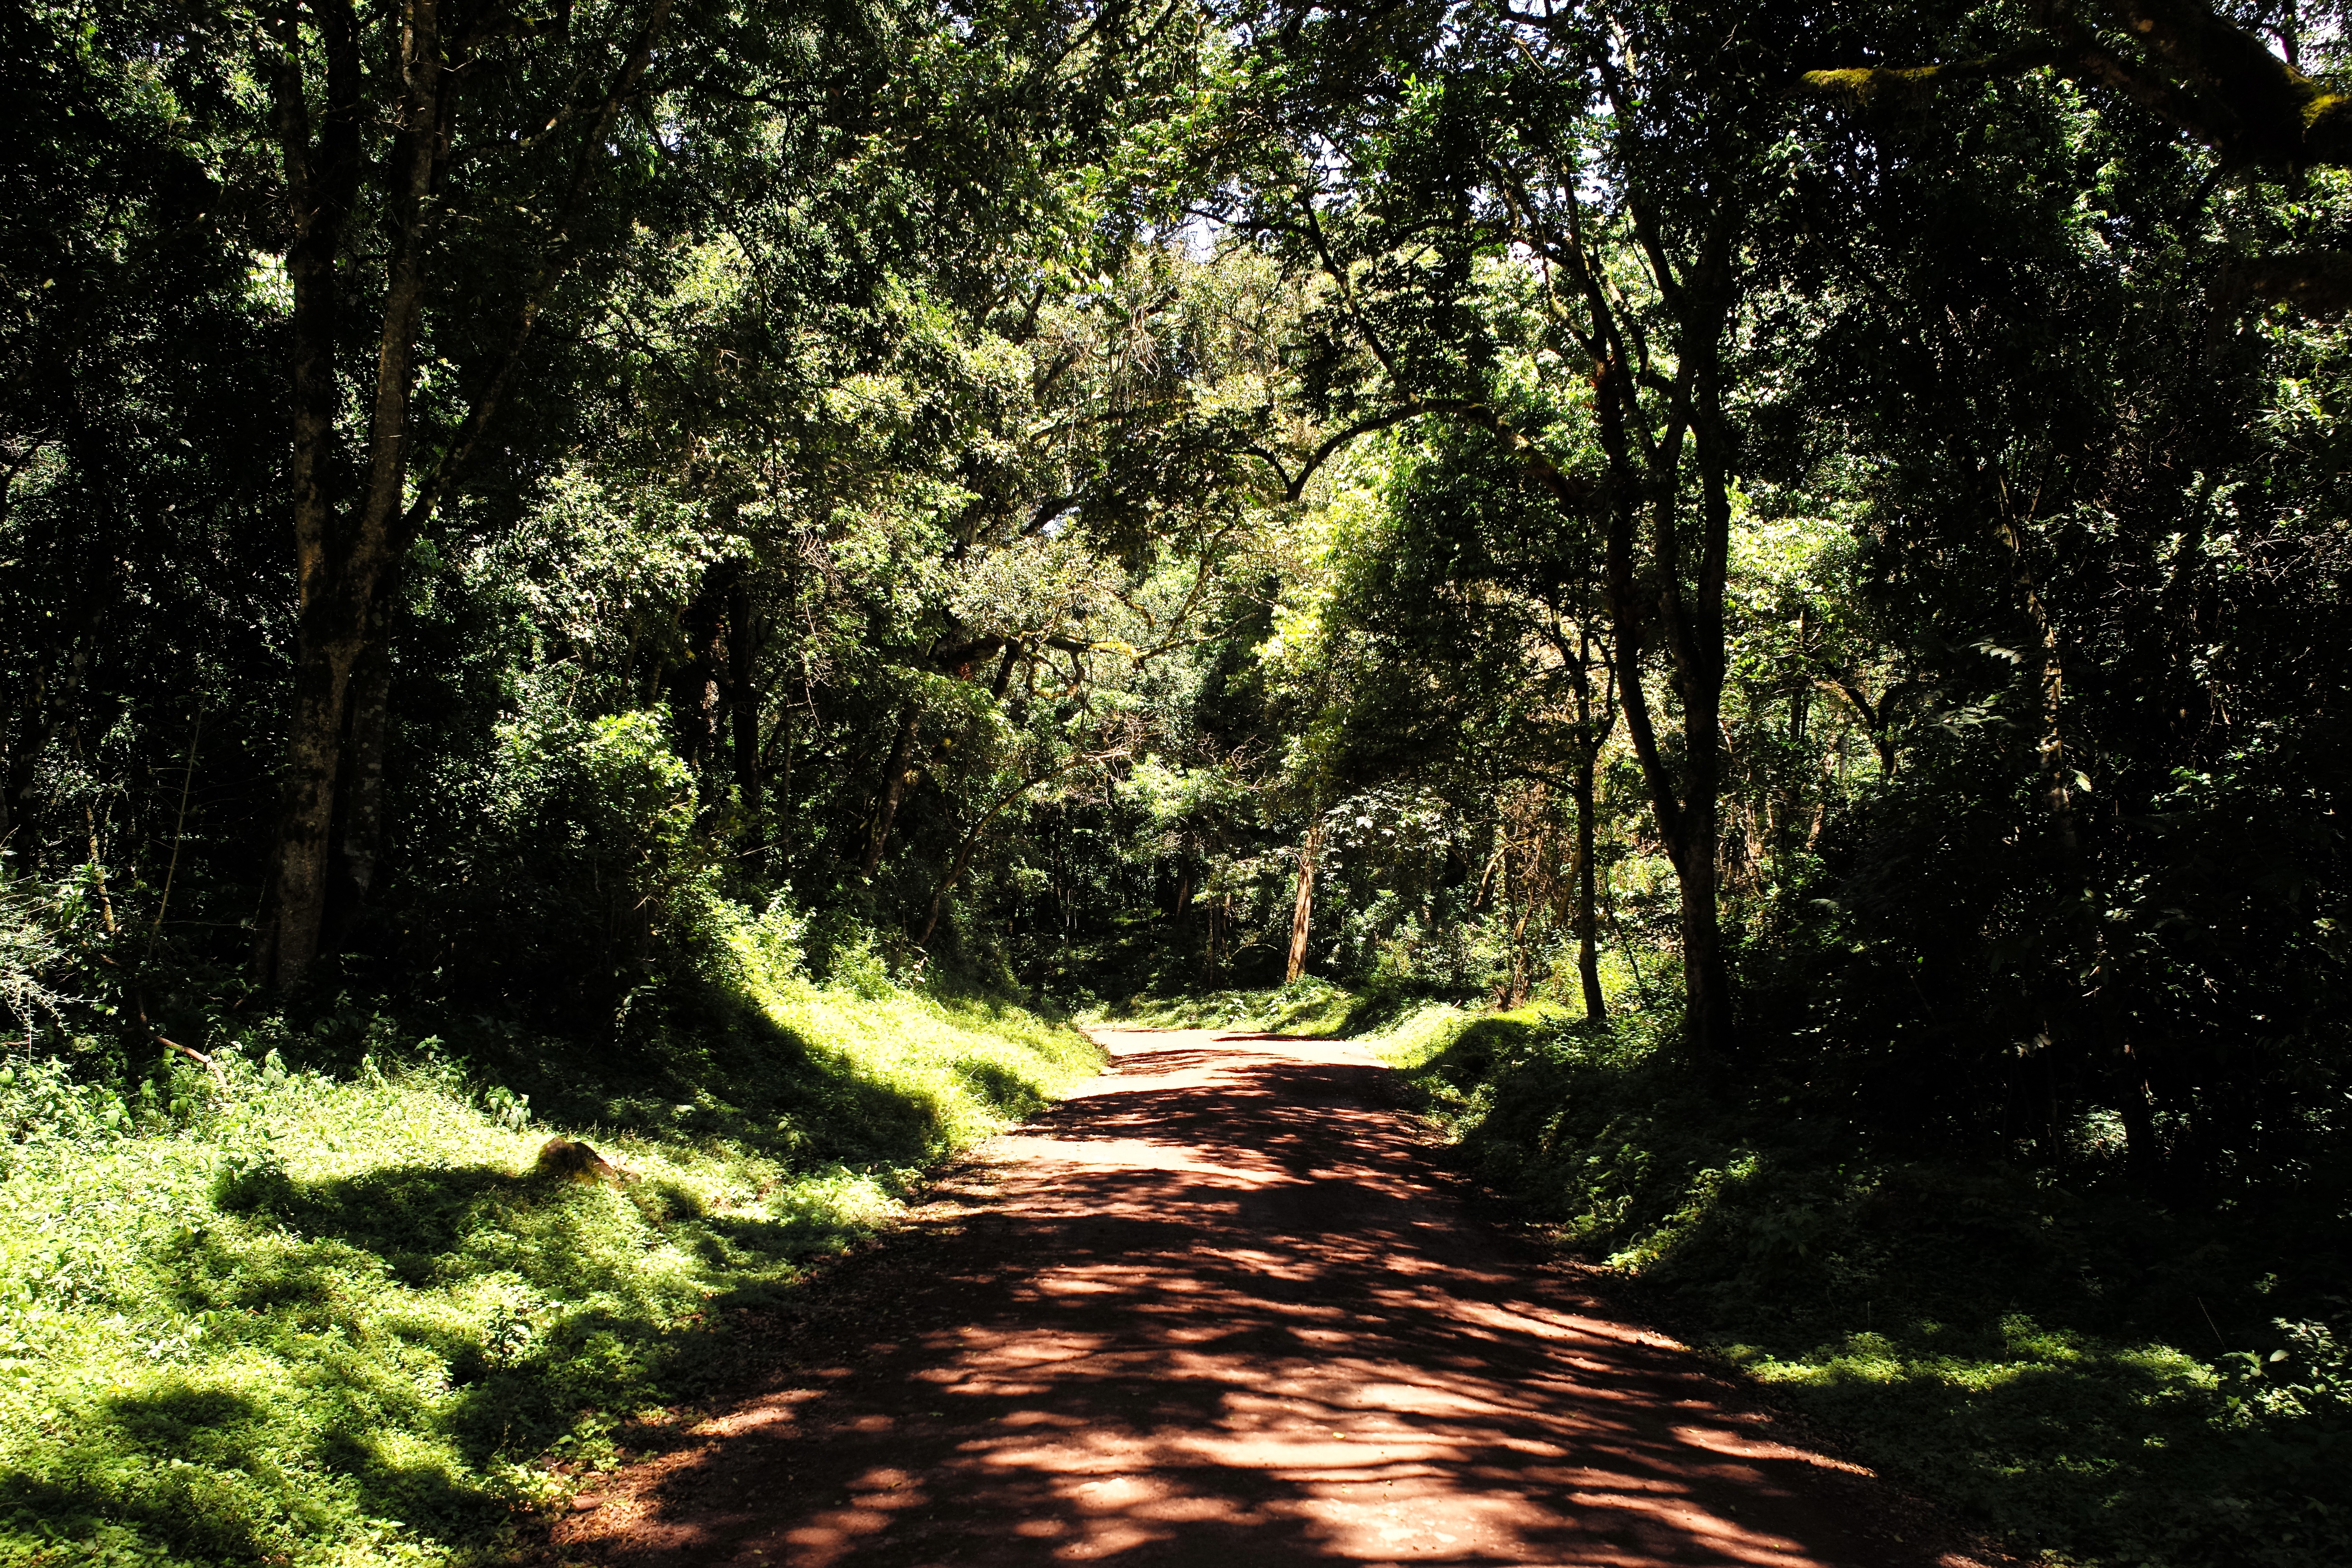
landscape, tree, nature, forest, grass, wilderness, plant, road, trail, sunlight, leaf, stream, green, jungle, autumn, africa, park, soil, botany, m, vegetation, rainforest, tanzania, 28, woodland, november, habitat, leica, 240, summicron, safari, arusha, ecosystem, rural area, natural environment, woody plant